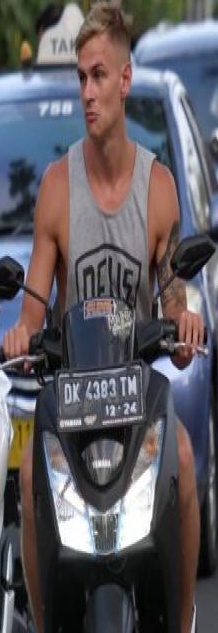
person-with-helmet: 0
person-without-helmet: 1